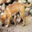
Label: dog